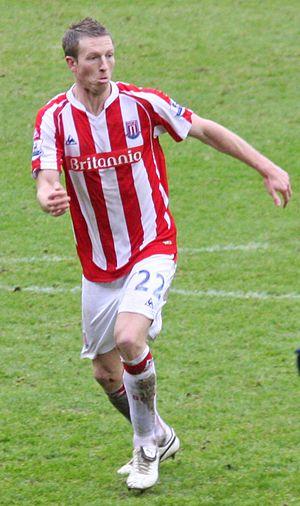
Daniel Lewis Collins, né le 6 août 1980 à Chester, est un joueur de football gallois évoluant au poste de défenseur central à Rotherham United.